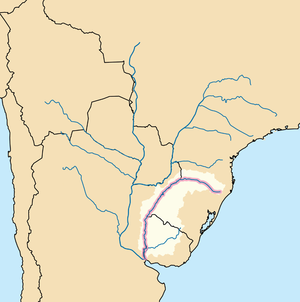
Uruguay (flod)
Uruguay er en flod med en længde på ca. 1.600 km, beliggende i Brasilien, Argentina og Uruguay i Sydamerika. Den udspringer i det sydlige Brasilien, hvorefter den slår en bue mod nordvest, for derefter at fortsætte mod vest, sydvest og syd. Undervejs danner den grænse mellem Brasilien og Argentina og derefter mellem Argentina og Uruguay. Den udløber i Atlanterhavet via Río de la Plata.